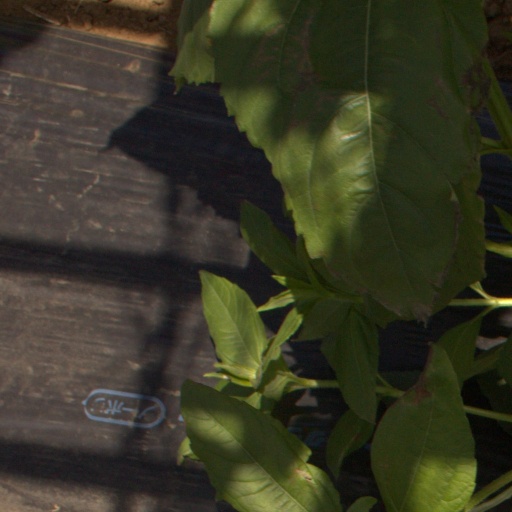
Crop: Jerusalem artichoke